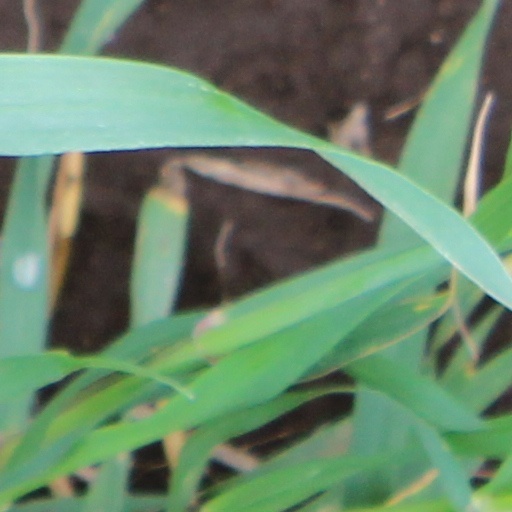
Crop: wheat